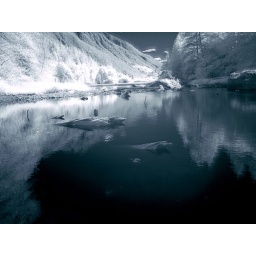
Silver Lake near Hope BC, Where lake ends and river starts